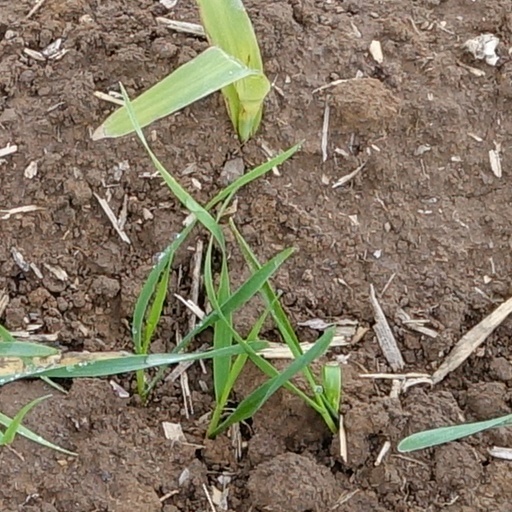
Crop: wheat